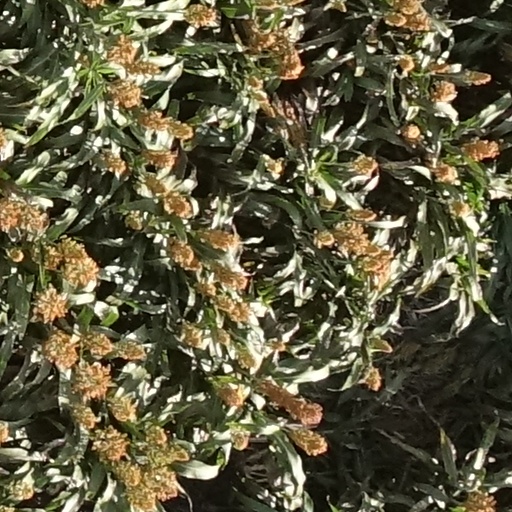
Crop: sorghum